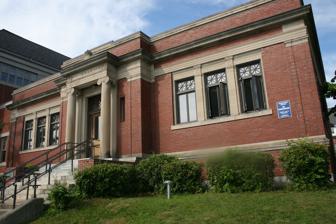
Building: Quinsigamond Branch Library
Country: United States of America
Year built: 1913
United States historic place Quinsigamond Branch Library U.S. National Register of Historic Places Show map of Massachusetts Show map of the United States Location 14 Blackstone River Rd., Worcester, Massachusetts Coordinates 42°13′55″N 71°52′53″W / 42.23194°N 71.88139°W / 42.23194; -71.88139 Built 1913 Architect Fuller & Delano Company Architectural style Beaux Arts MPS Worcester MRA NRHP reference No. 80000494 Added to NRHP March 05, 1980 The Quinsigamond Branch Library , now part of the Quinsigamond Elementary School . is an historic school building and former library at 14 Blackstone River Road in Worcester, Massachusetts .  The building was originally built as a Carnegie Library in 1913 with funds donated by Andrew Carnegie , who was present to lay the cornerstone that year. It as since been converted into part of the Quinsigamond Elementary School. The building was added to the National Register of Historic Places in 1980. Description and history The former Quinsigamond Branch Library building stands at the southwest corner of Blackstone River Road and Stebbins Street.  It is a single story masonry structure, built out of red brick with limestone trim.  Its main facade faces east, and is symmetrically arranged, with a central projecting entry pavilion flanked by groups of three windows.  The entry is sheltered by a shallow porch that projects from the pavilion, supported by round Ionic columns.  The flanking window groups consist of casement windows with decorative transoms above.  The roof is flat, but is obscured by a parapet with limestone coping. The building is now joined to the adjacent elementary school building. The library was one of three built in the city that were funded in part by a grant from Andrew Carnegie .  Before its branch libraries were built, residents in outer neighborhoods had to either travel to the central library on Elm Street, or use neighborhood pickup points.  The land on which it stands was donated by the American Steel and Wire Company. The architects were the Fuller & Delano Company of Worcester. The library was closed (along with all the other branches) in 1990.  It was thereafter joined to the school, and now houses its cafeteria. See also List of Carnegie libraries in Massachusetts National Register of Historic Places listings in eastern Worcester, Massachusetts References